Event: Nepal Earthquake
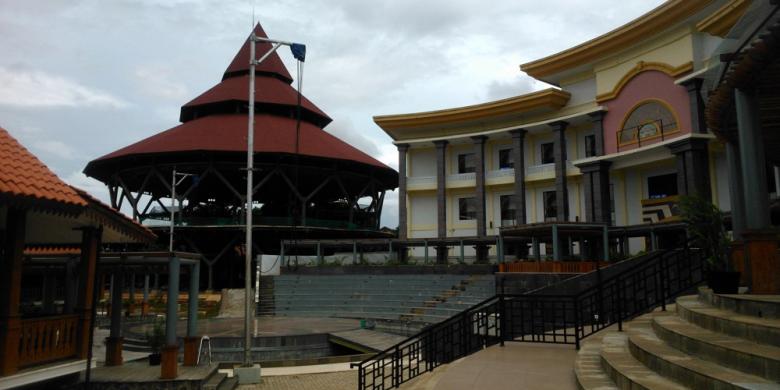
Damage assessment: no_damage